Abbott Handerson Thayer

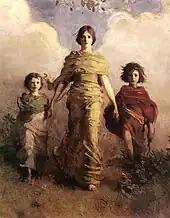
"A Virgin" (1892–93), painted allusion to "Winged Victory of Samothrace"

Thayer was born in Boston to William Henry Thayer and Ellen Handerson, members of the Thayer family. The son of a country doctor, he spent his childhood in rural New Hampshire, near Keene, at the foot of Mount Monadnock. In that rural setting, he became an amateur naturalist (in his own words, he was "bird crazy"), a hunter and a trapper. Thayer closely studied Audubon's "Birds of America", experimented with taxidermy, and made his first artworks: watercolor paintings of animals.